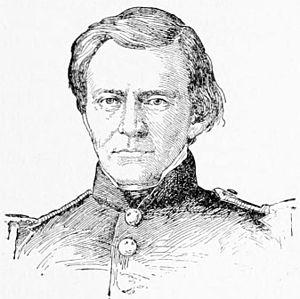
Ulysses S. Grant, né Hiram Ulysses Grant le 27 avril 1822 à Point Pleasant et mort le 23 juillet 1885 à Wilton, est un homme d'État américain, 18ᵉ président des États-Unis. Après une brillante carrière militaire au cours de laquelle il commanda les armées nordistes durant la guerre de Sécession, il fut élu président en 1868. Sa présidence fut marquée par ses tentatives visant à intégrer davantage les anciens États confédérés dans l'Union, à éliminer les vestiges du nationalisme sudiste et à protéger les droits des Afro-Américains. La fin de son mandat fut néanmoins ternie par les dissensions du Parti républicain, la panique bancaire de 1873 et la corruption de son administration.